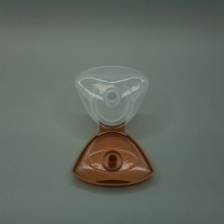
Color: white/transparent
Cap type: flip-top cap